Lagga Church

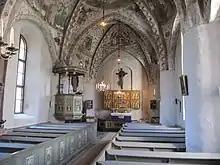
Interior view towards the choir

The currently visible church was built during the 14th century, but may have been preceded by an earlier building. During the 15th century, the church was expanded and rebuilt. The original wooden ceiling was replaced by the currently visible brick vaults. These were originally covered with frescos but these were replaced with another set of frescos, still visible, at the end of the same century. These frescos were made by the workshop or a follower of Albertus Pictor. Originally both the vaults and the walls were covered in frescos, but in 1747 the walls were painted white. During the 15th century the church porch was also added. The church has remained largely unaltered since. The windows were enlarged in 1815 and the gable of the church porch was decorated in 1870.